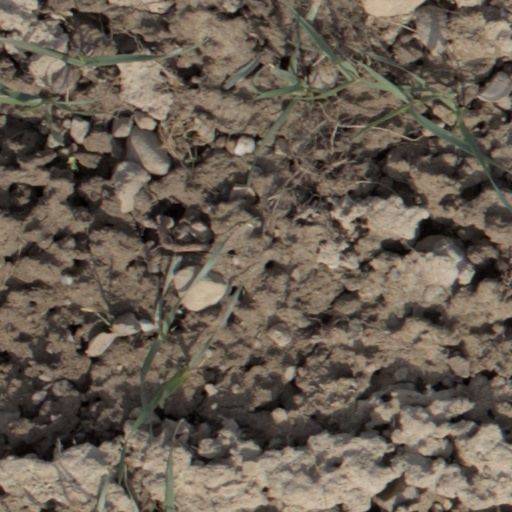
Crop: wheat